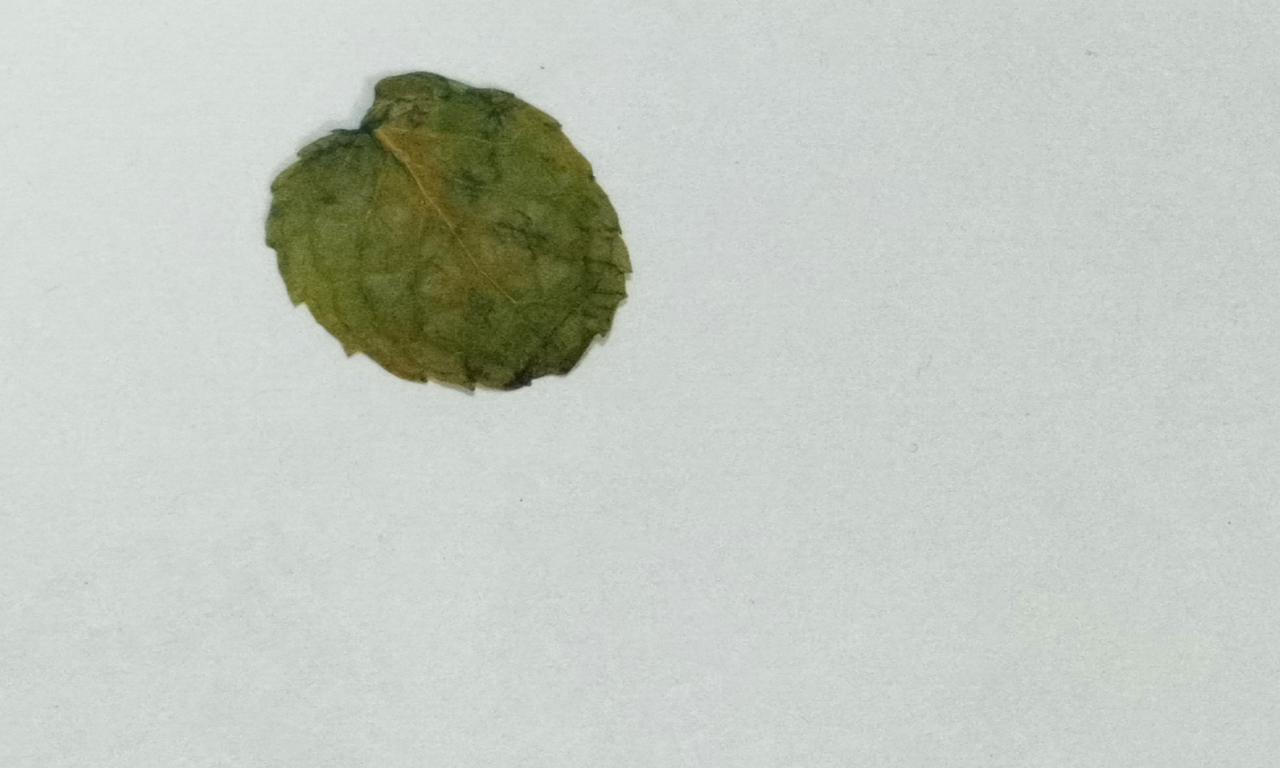
Label: Dried